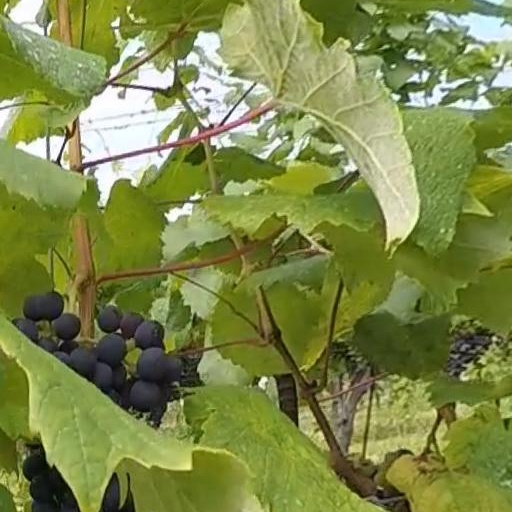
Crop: grape